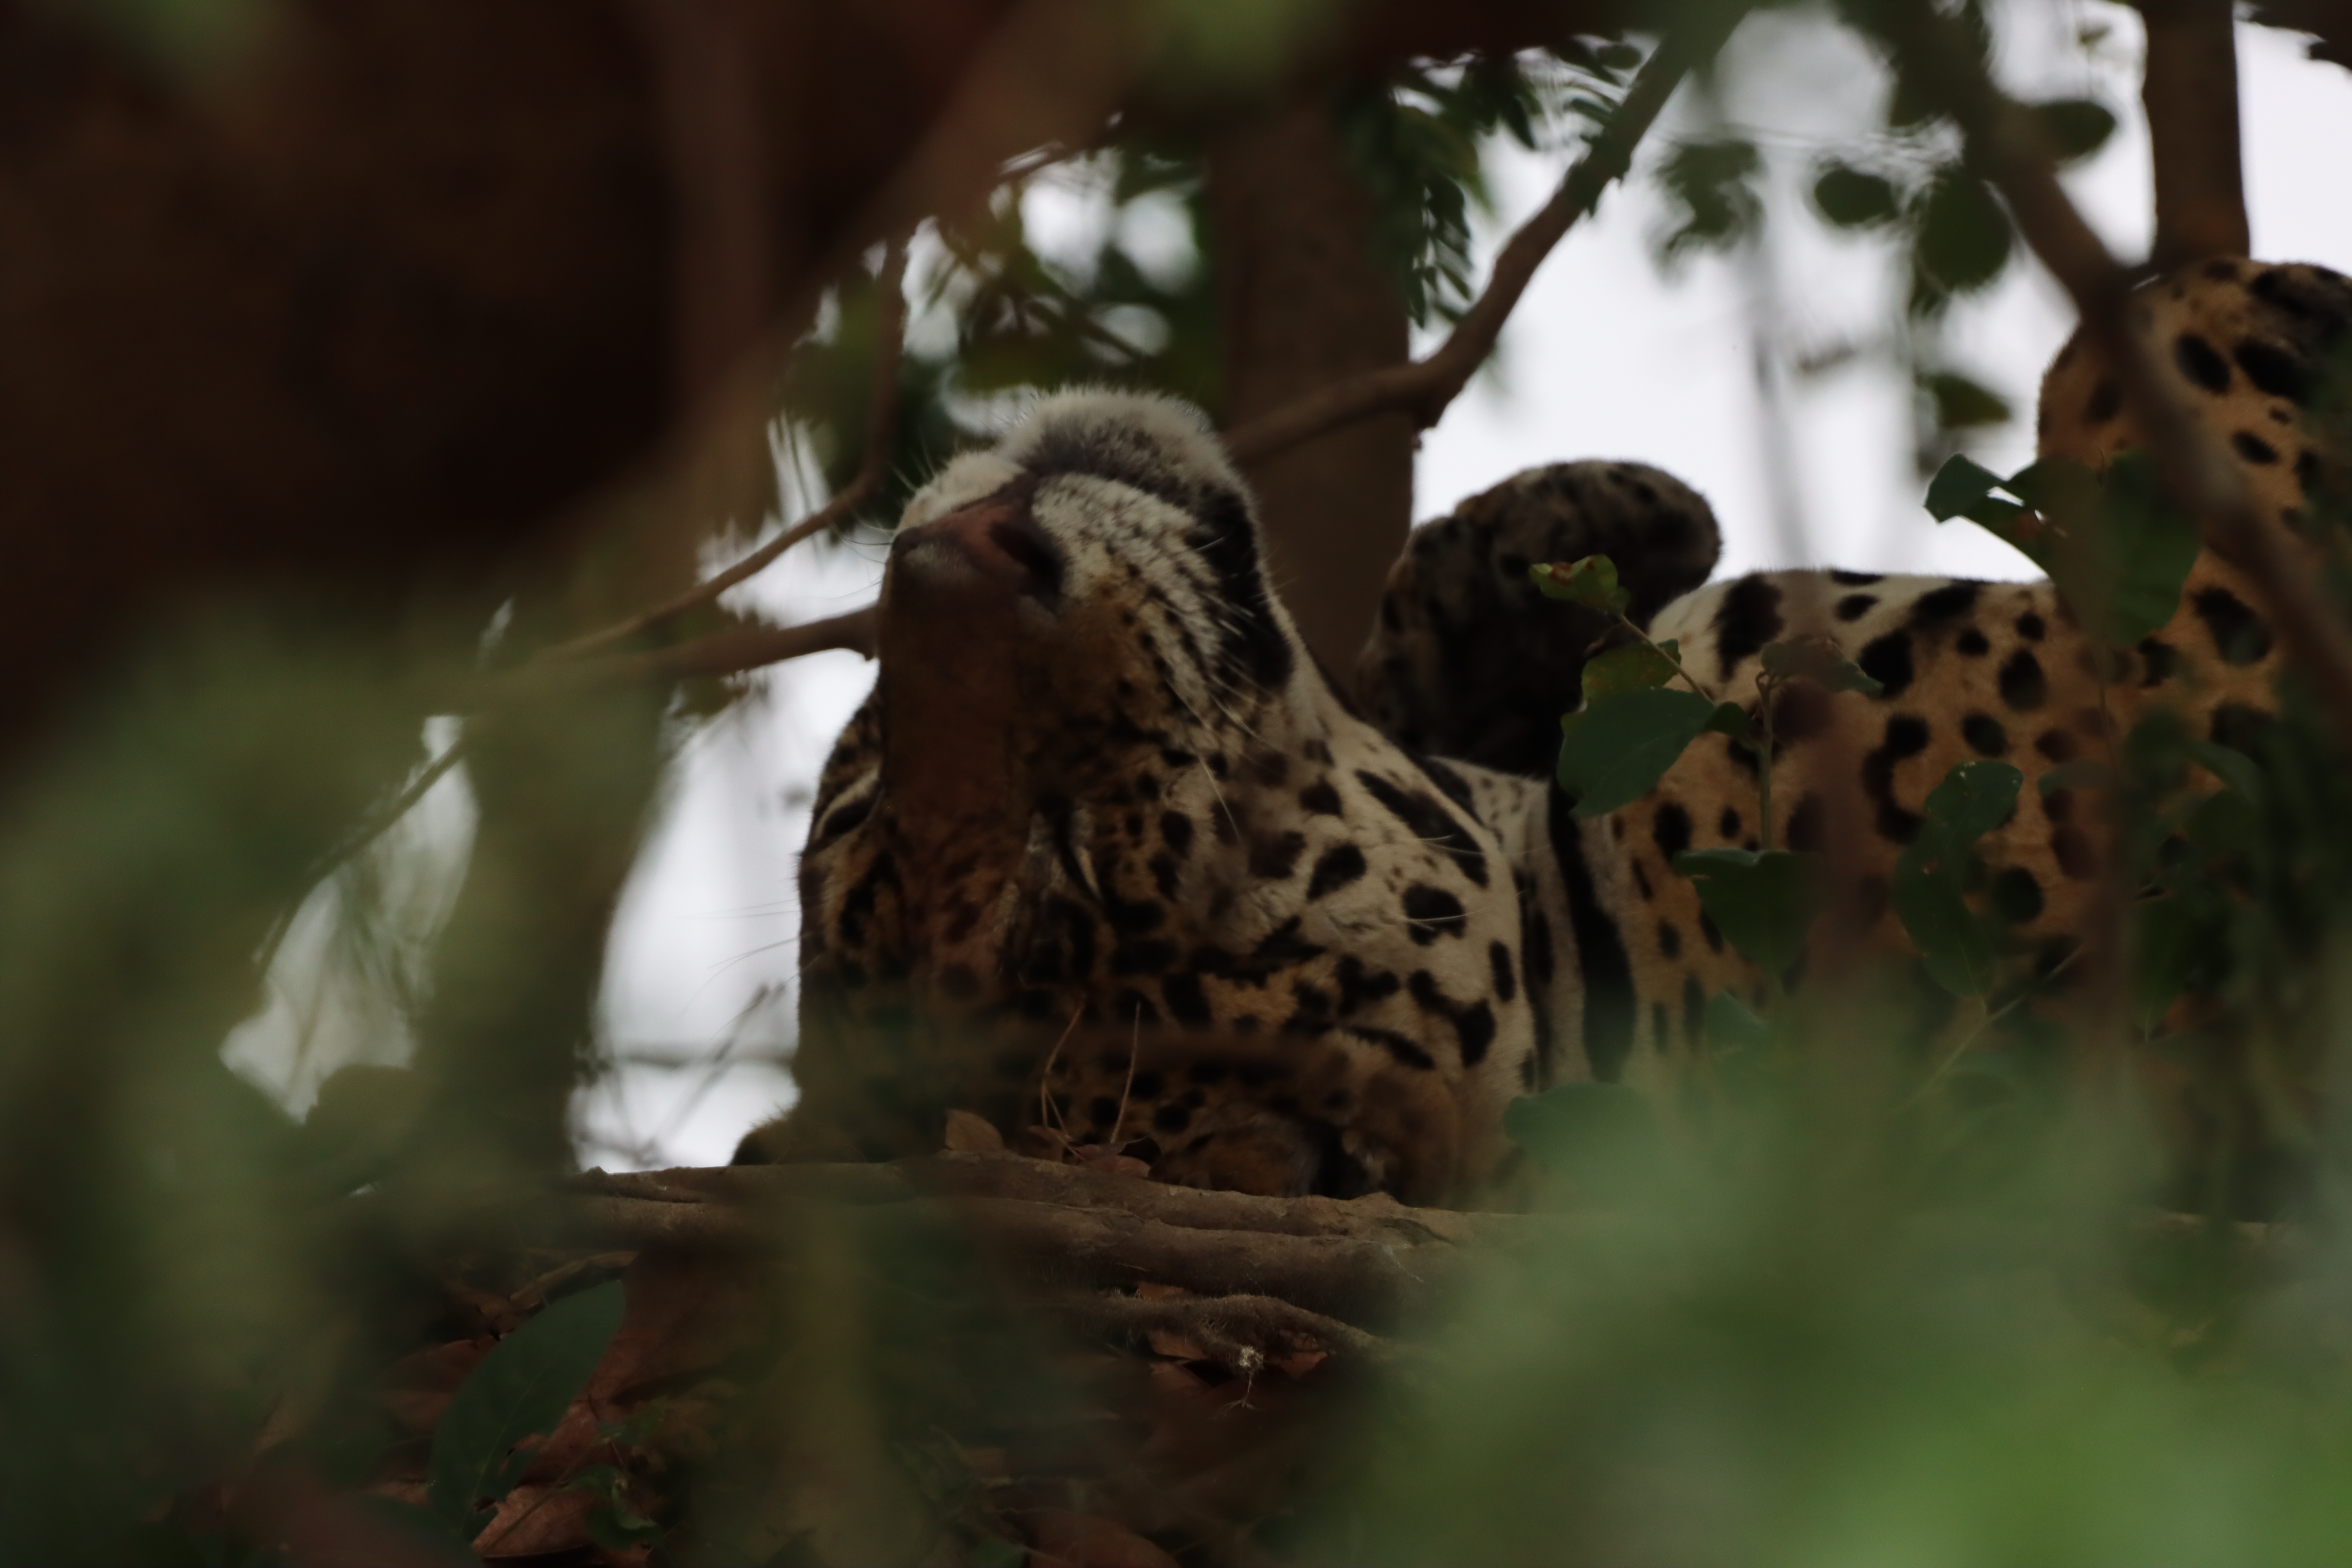
Jaguar: Bororo